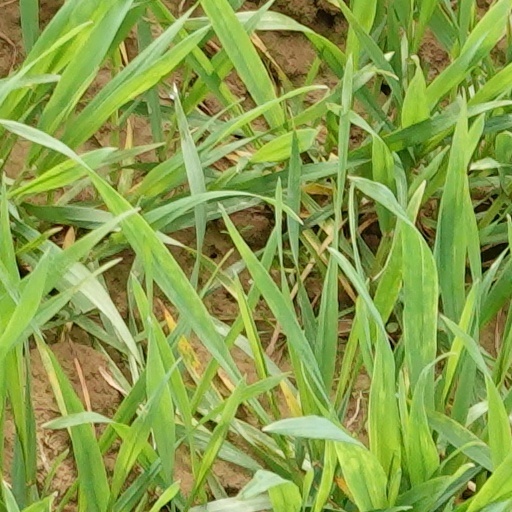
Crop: wheat